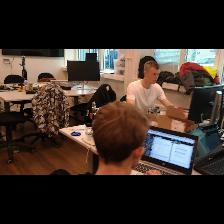
Label: Human